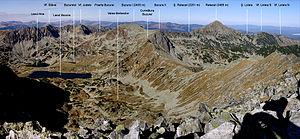
Le Parc national des monts Retezat, est situé dans le massif montagneux homonyme, au centre-ouest du pays, dans le județ de Hunedoara. En 1979 l'UNESCO a inscrit le parc dans le réseau international des réserves de biosphère.